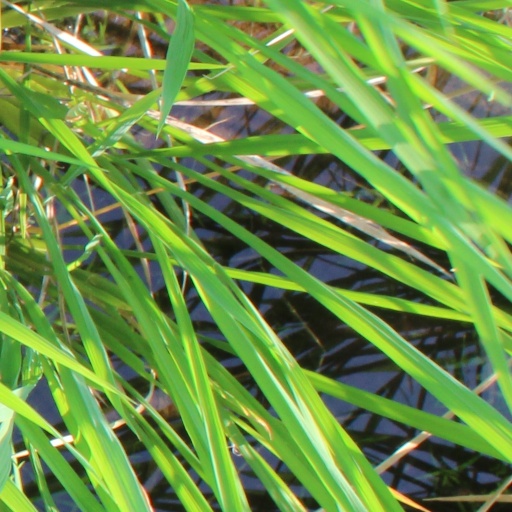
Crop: rice